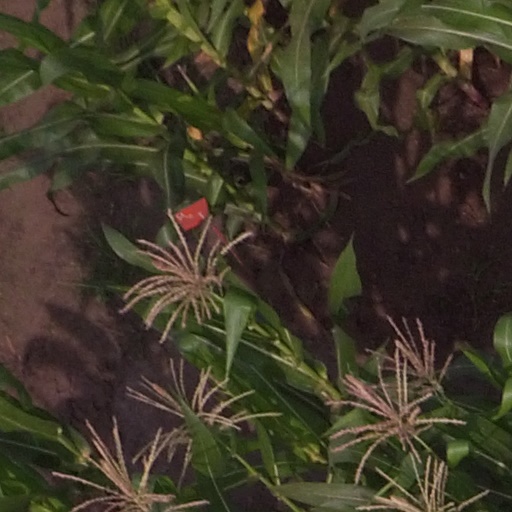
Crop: maize; corn